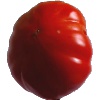
Label: Tomato 3